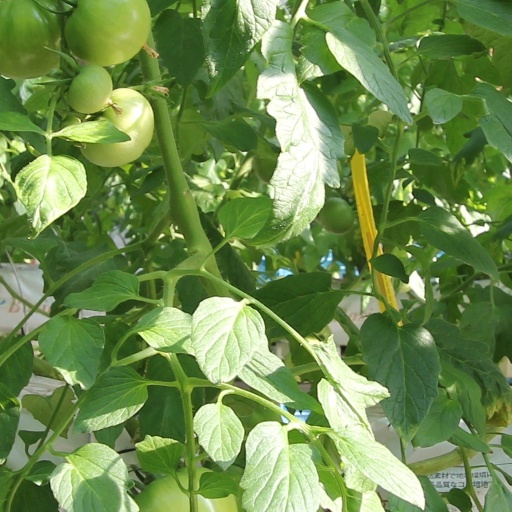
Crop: tomato